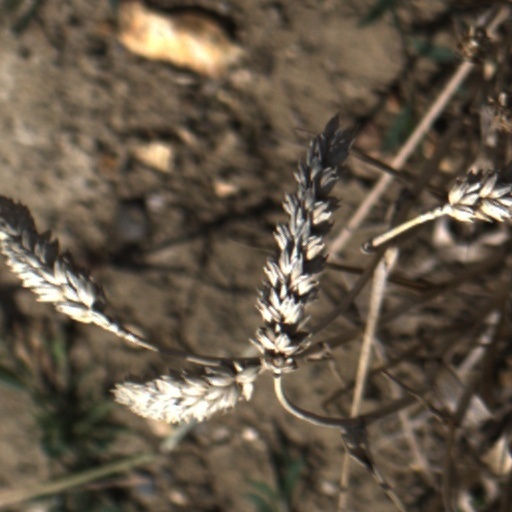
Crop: wheat